Rancourt, Vosges

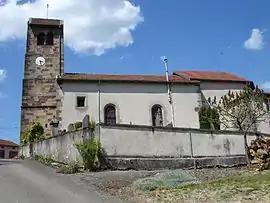
The church in Rancourt

Rancourt is a commune in the Vosges department in Grand Est in northeastern France.